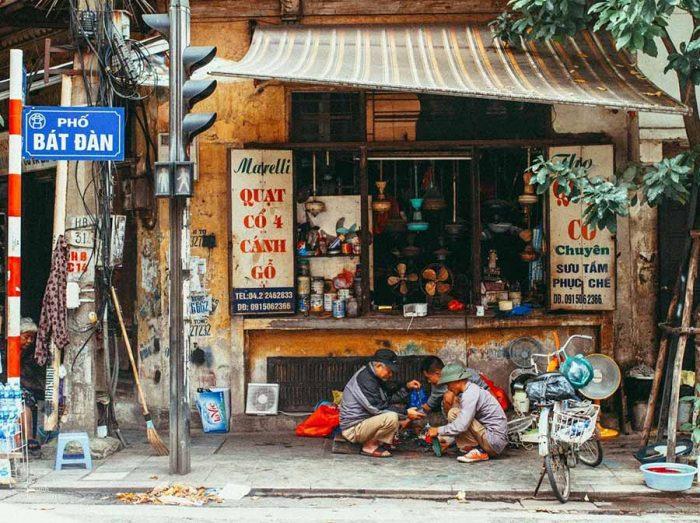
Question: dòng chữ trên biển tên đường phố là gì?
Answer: dòng chữ trên biển tên đường phố là phố bát đàn